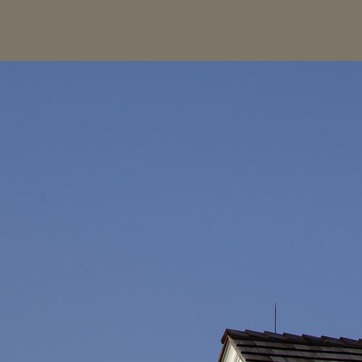
Material: sky